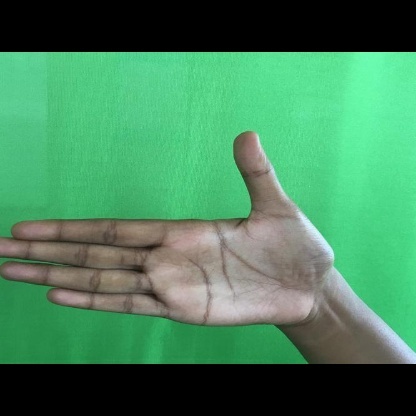
Mudra: Ardhachandran